Grob Strato 2C

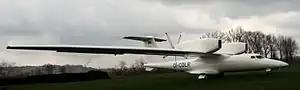
Grob G 850 Strato 2C based in Mindelheim-Mattsies

The Grob Strato 2C was a German experimental high altitude research aircraft. Powered by two turbocharged piston engines and featuring an extremely long span wing of composite construction, one aircraft was built in the 1990s, but was abandoned despite setting a world altitude record for piston-engined aircraft on its last flight.